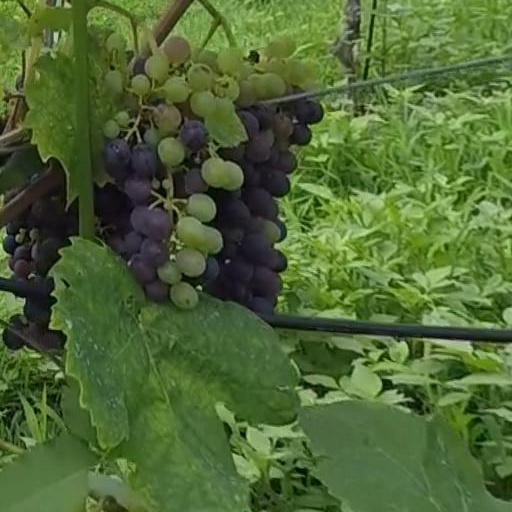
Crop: grape